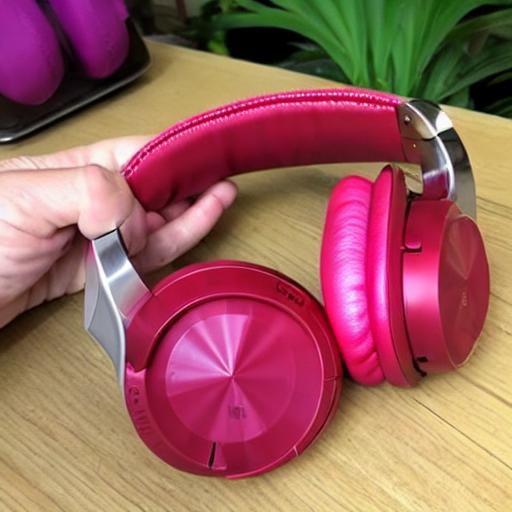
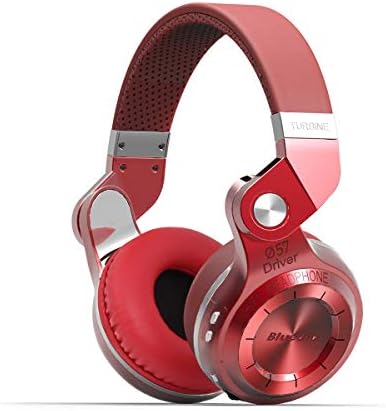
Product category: headphones
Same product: no